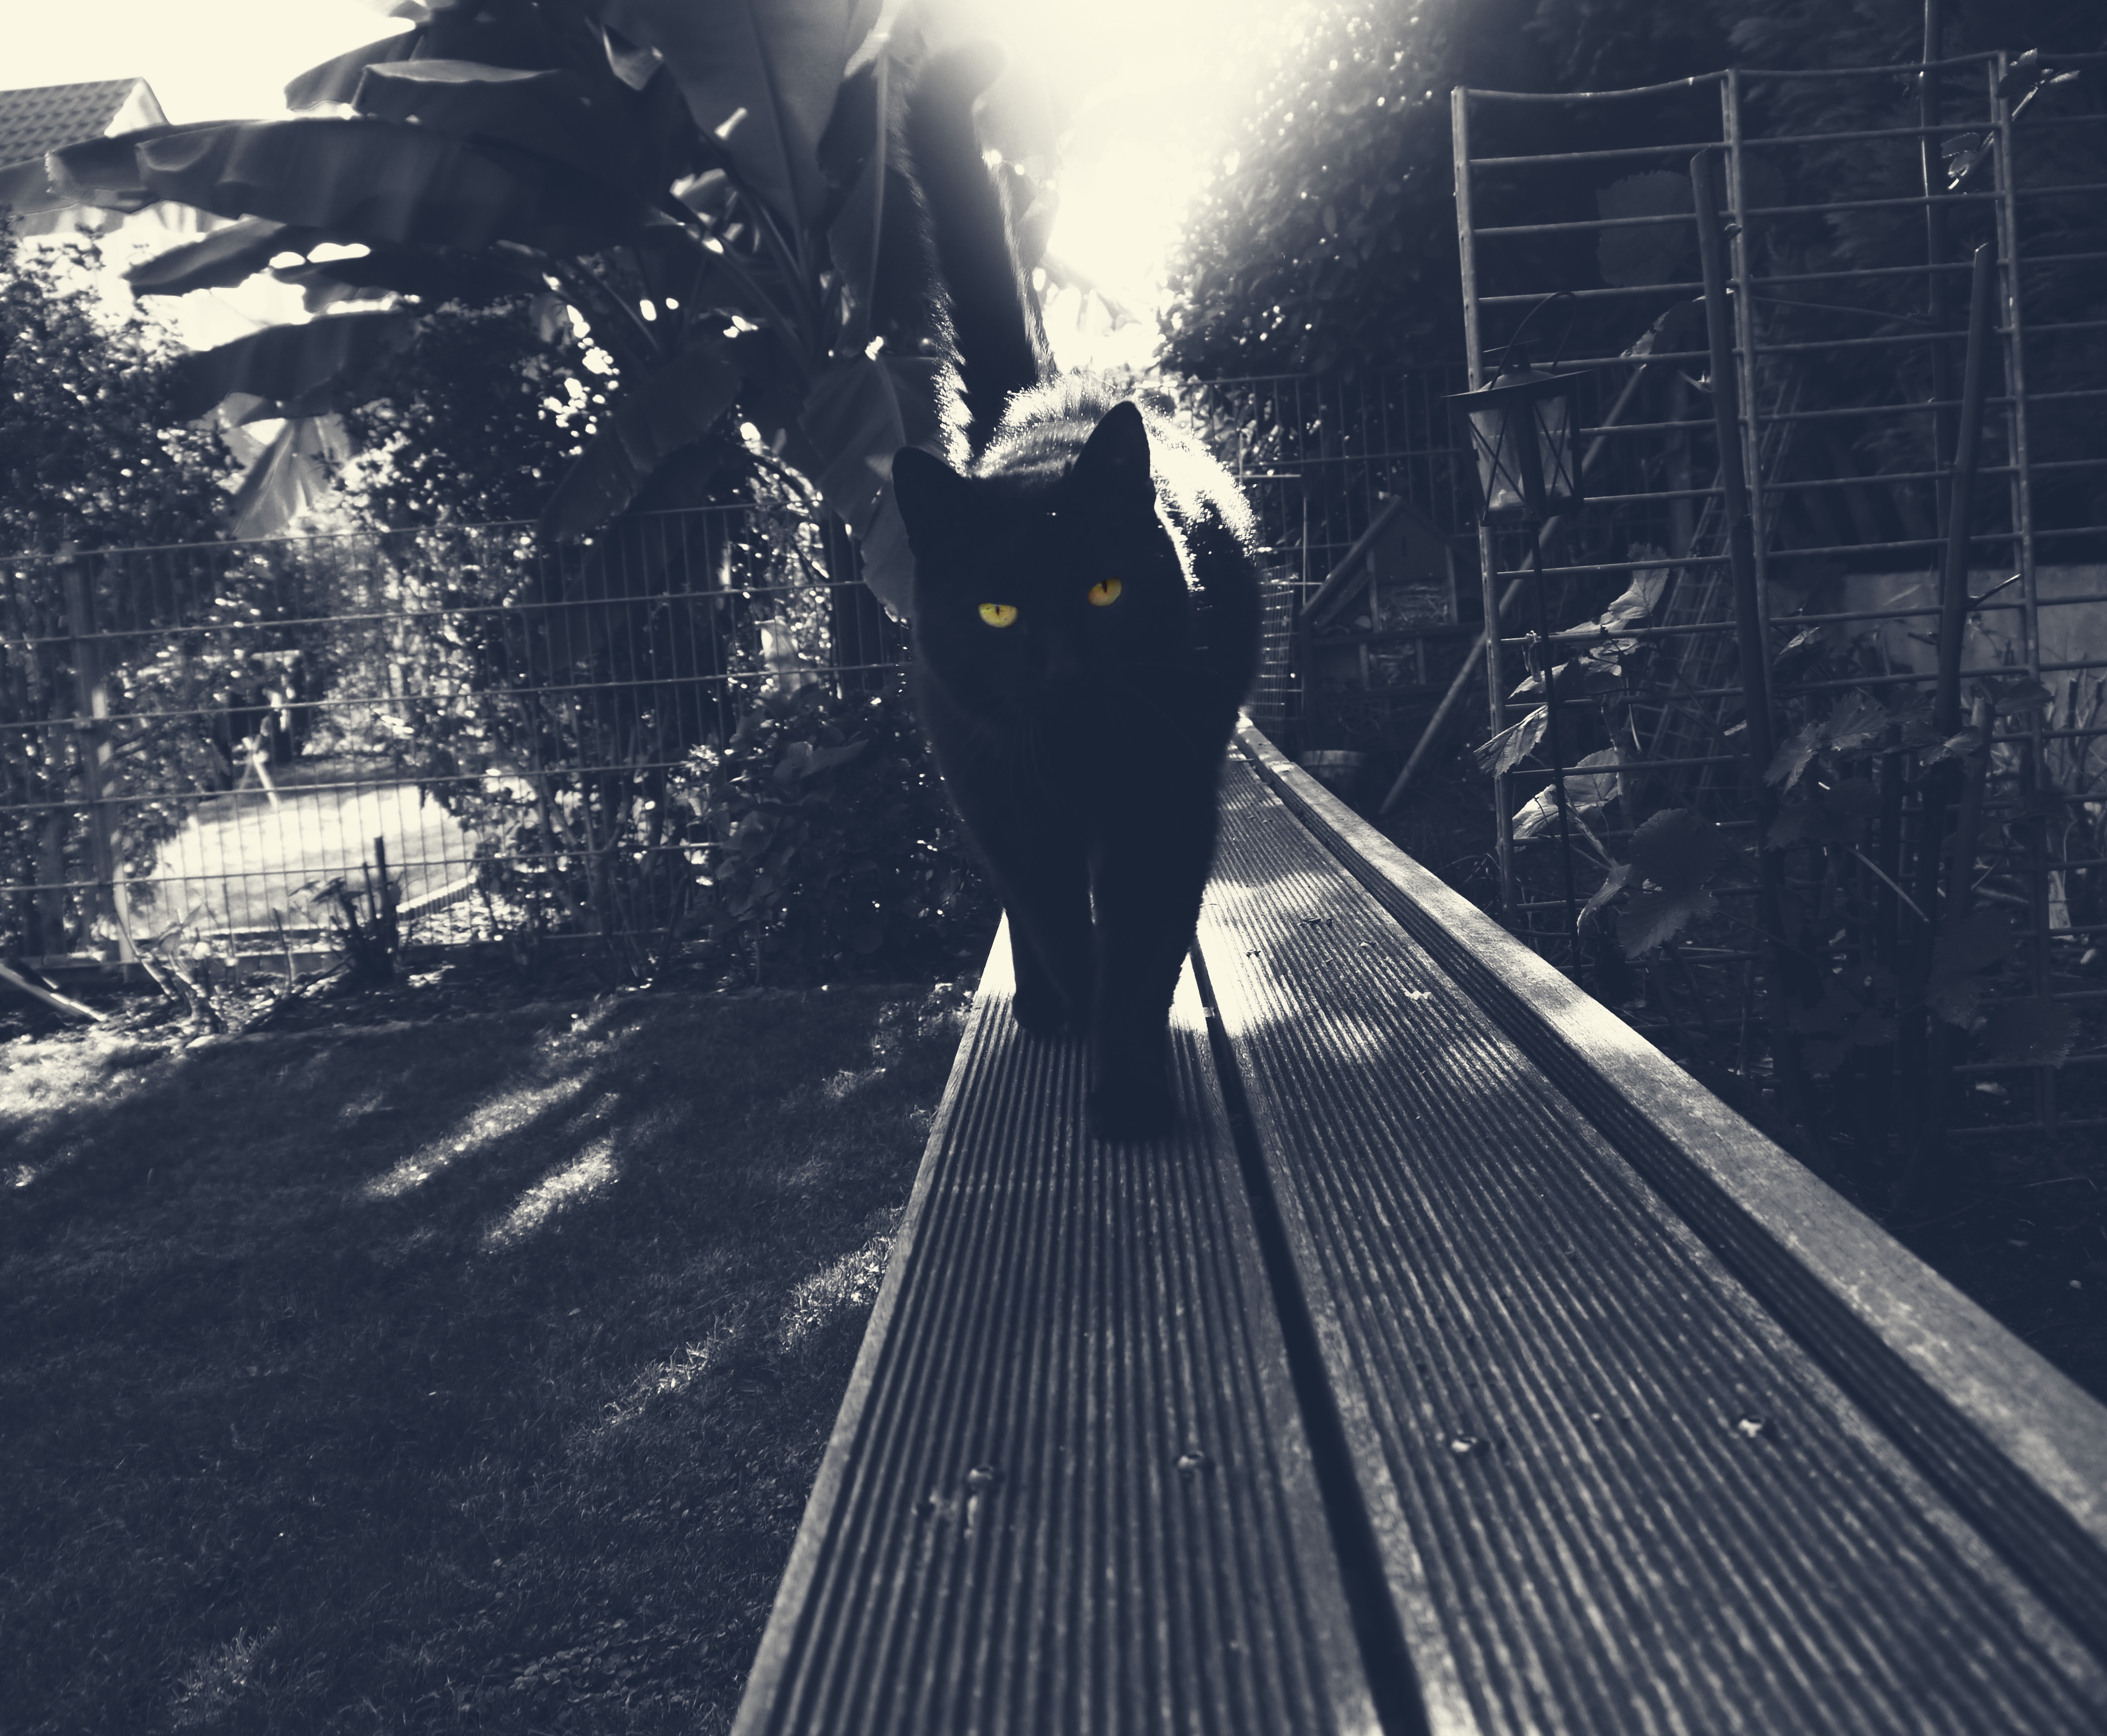
snow, winter, track, sunlight, vehicle, darkness, black, monochrome, atmosphere of earth